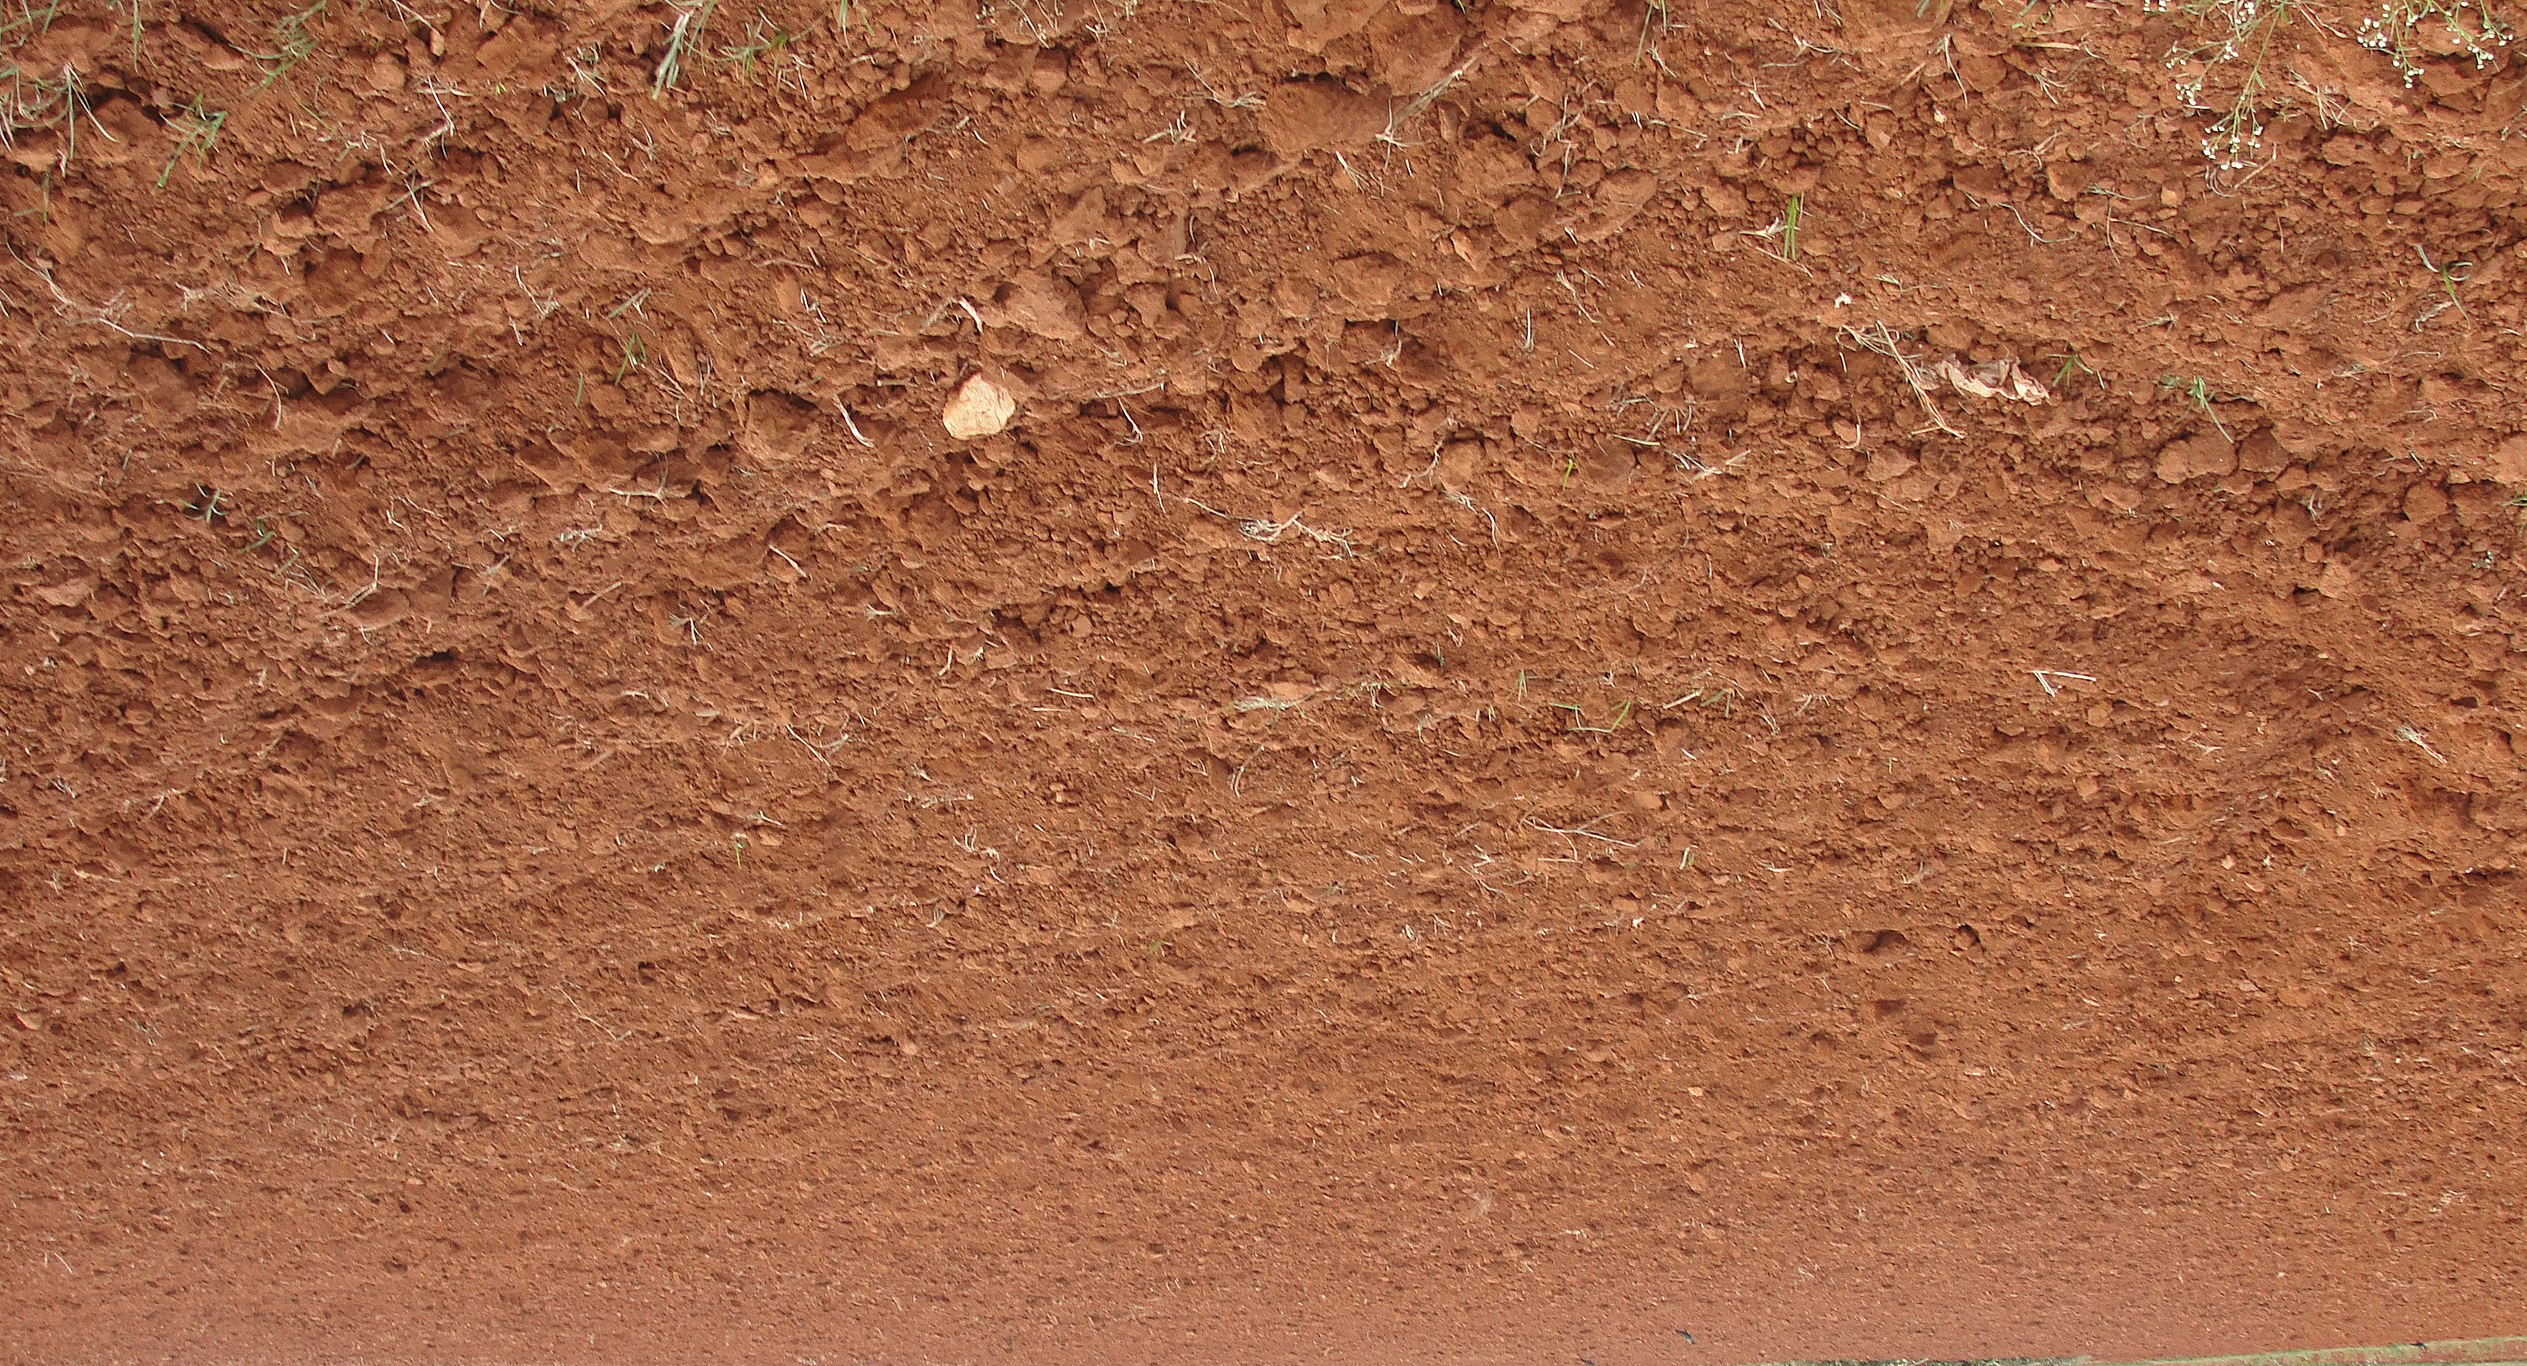
Soil type: Red soil